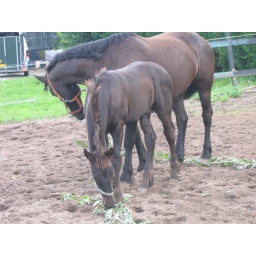
Together eating willow! The boys leave in 14 days!